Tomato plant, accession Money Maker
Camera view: bottom (45 deg); turntable rotation: 270 degrees
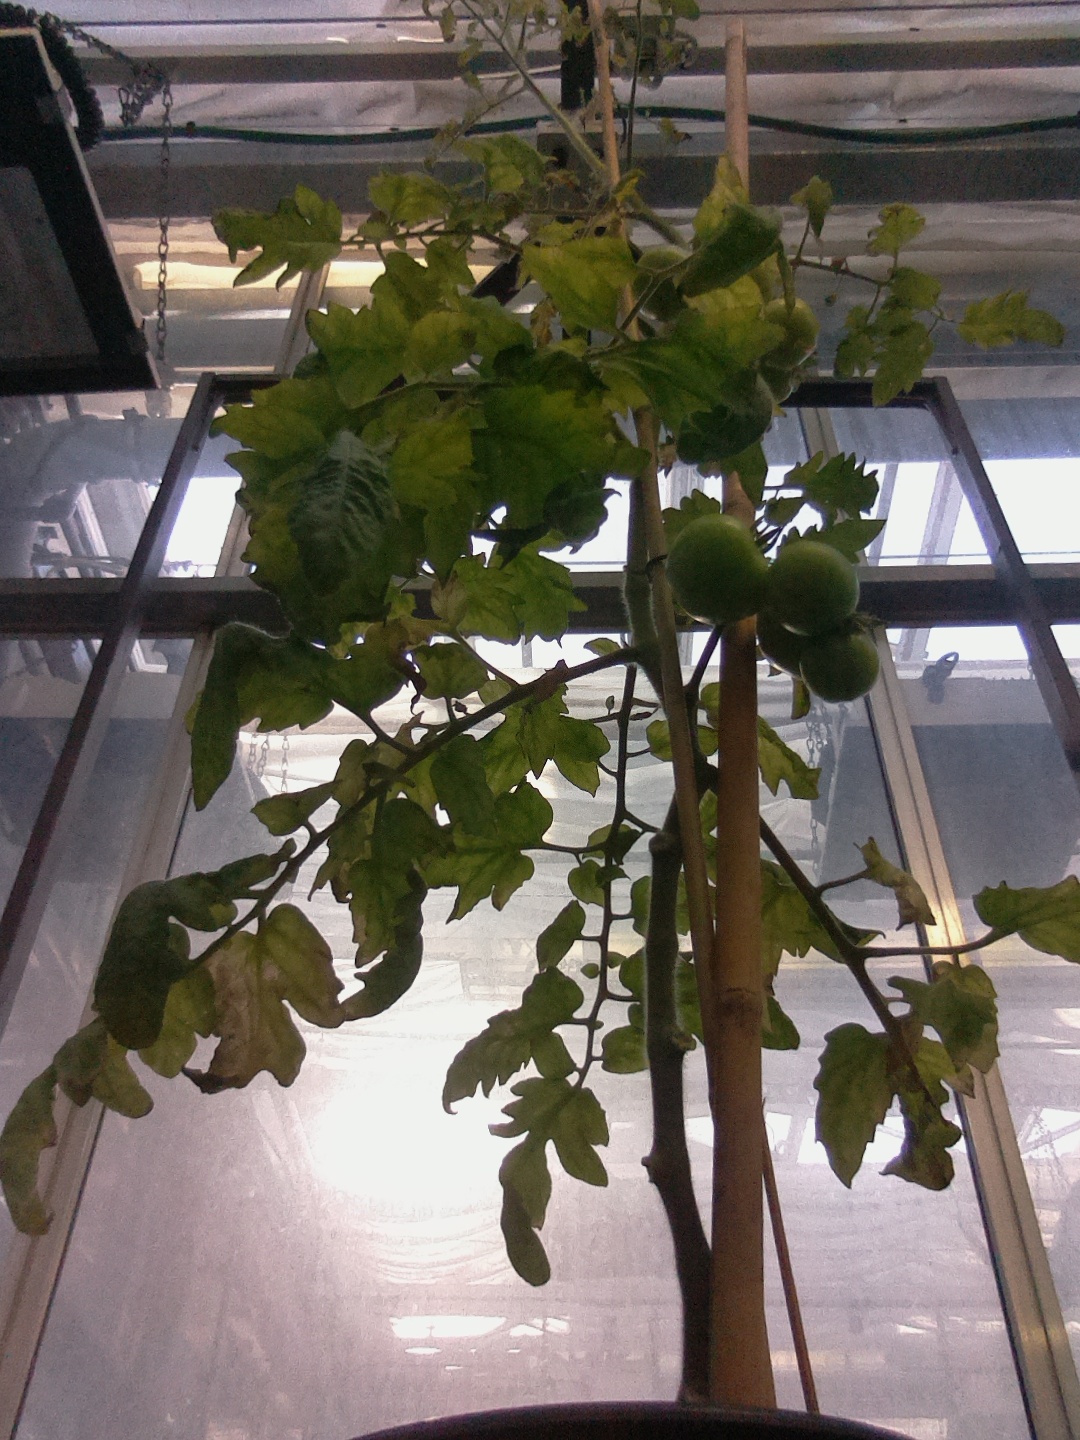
BBCH growth stage 79: 90% -100% of final fruit size